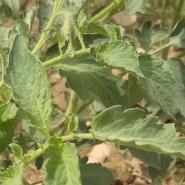
Crop: Tomato
Condition: healthy-leaf